South African farm attacks

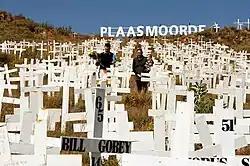
The Witkruis Monument outside Polokwane, a series of crosses erected in memory of murdered South African farmers

The SAPS stopped releasing homicide statistics on farm murders in 2007 instead merging them with all homicide figures, this has increased the difficulty of accessing reliable statistics on the phenomenon with most studies since relying on data from the Transvaal Agricultural Union of South Africa (TAUSA) instead.